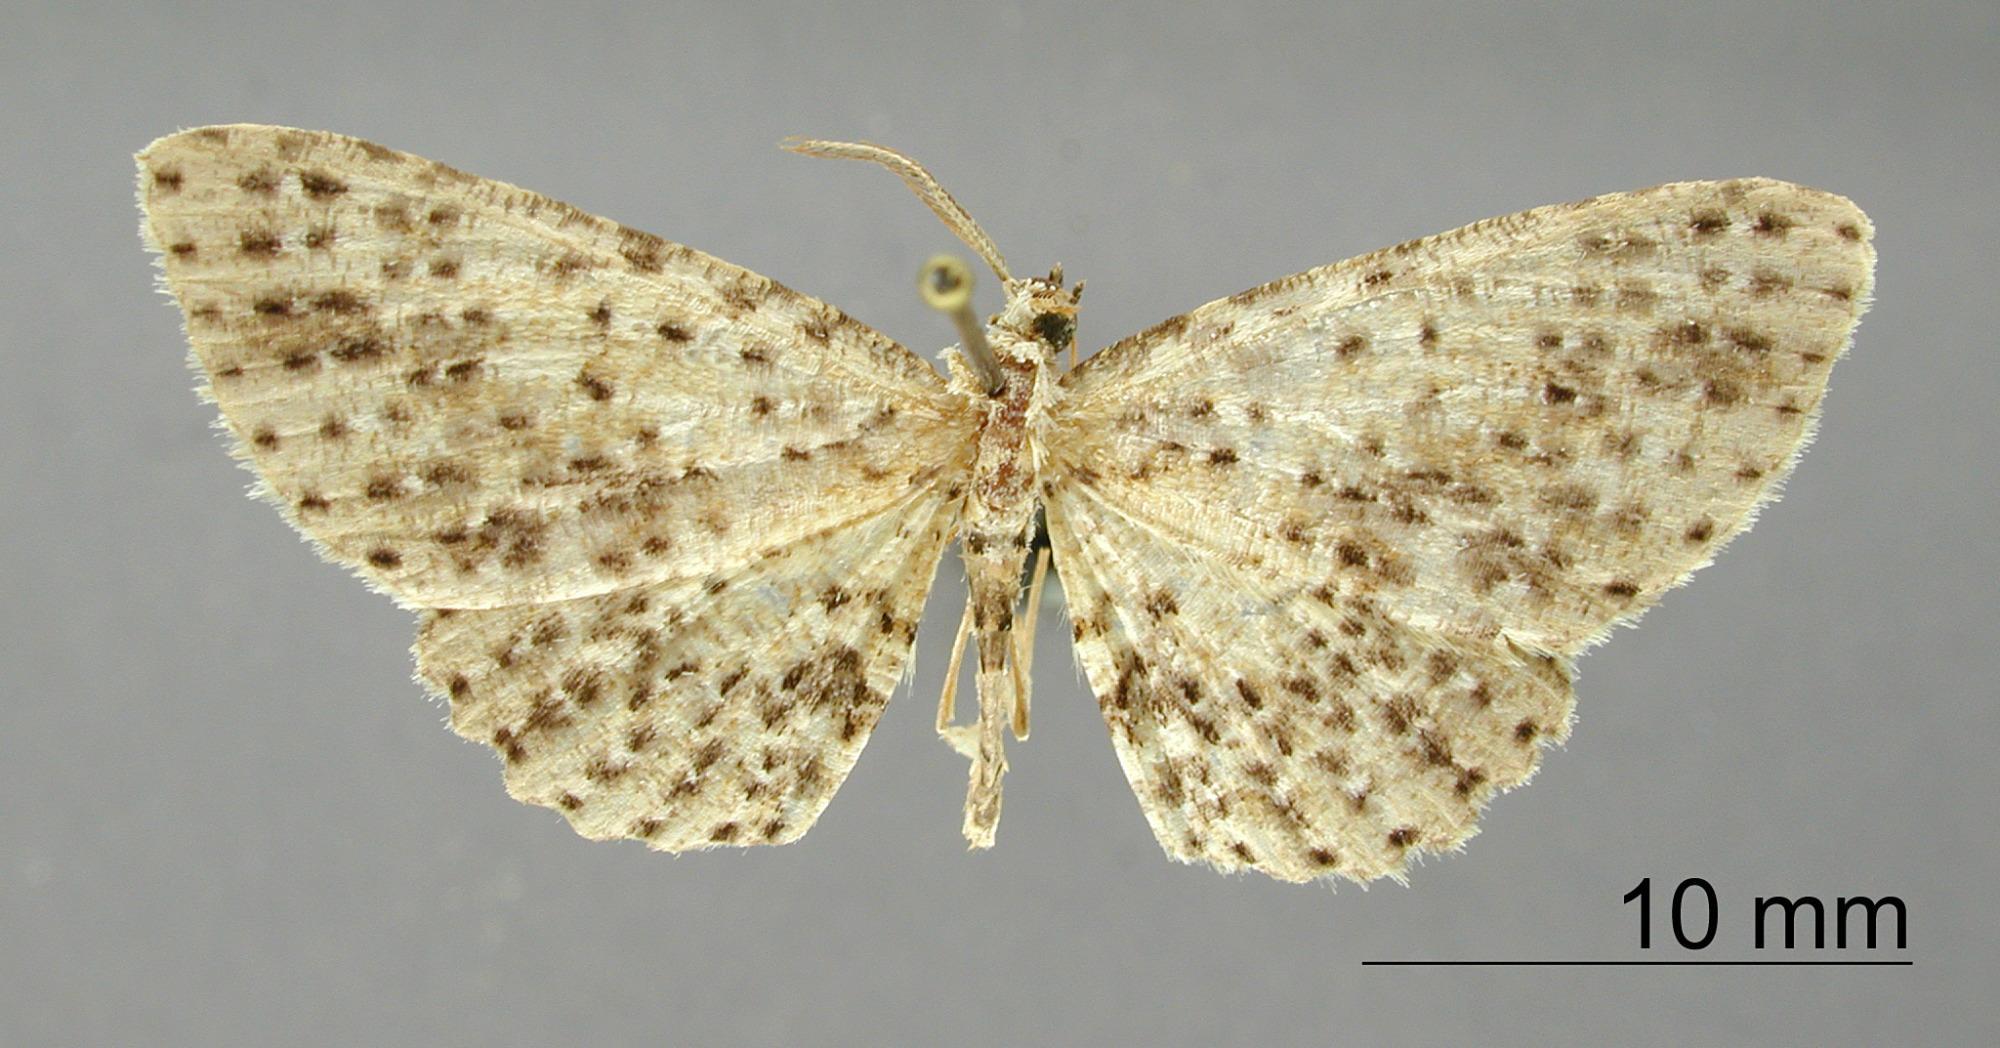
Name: Catoria multipunctata
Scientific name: Catoria multipunctata Dognin, 1909
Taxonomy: Animalia, Arthropoda, Insecta, Lepidoptera, Geometridae, Ennominae
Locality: San Antonio, Colombia, Colombia